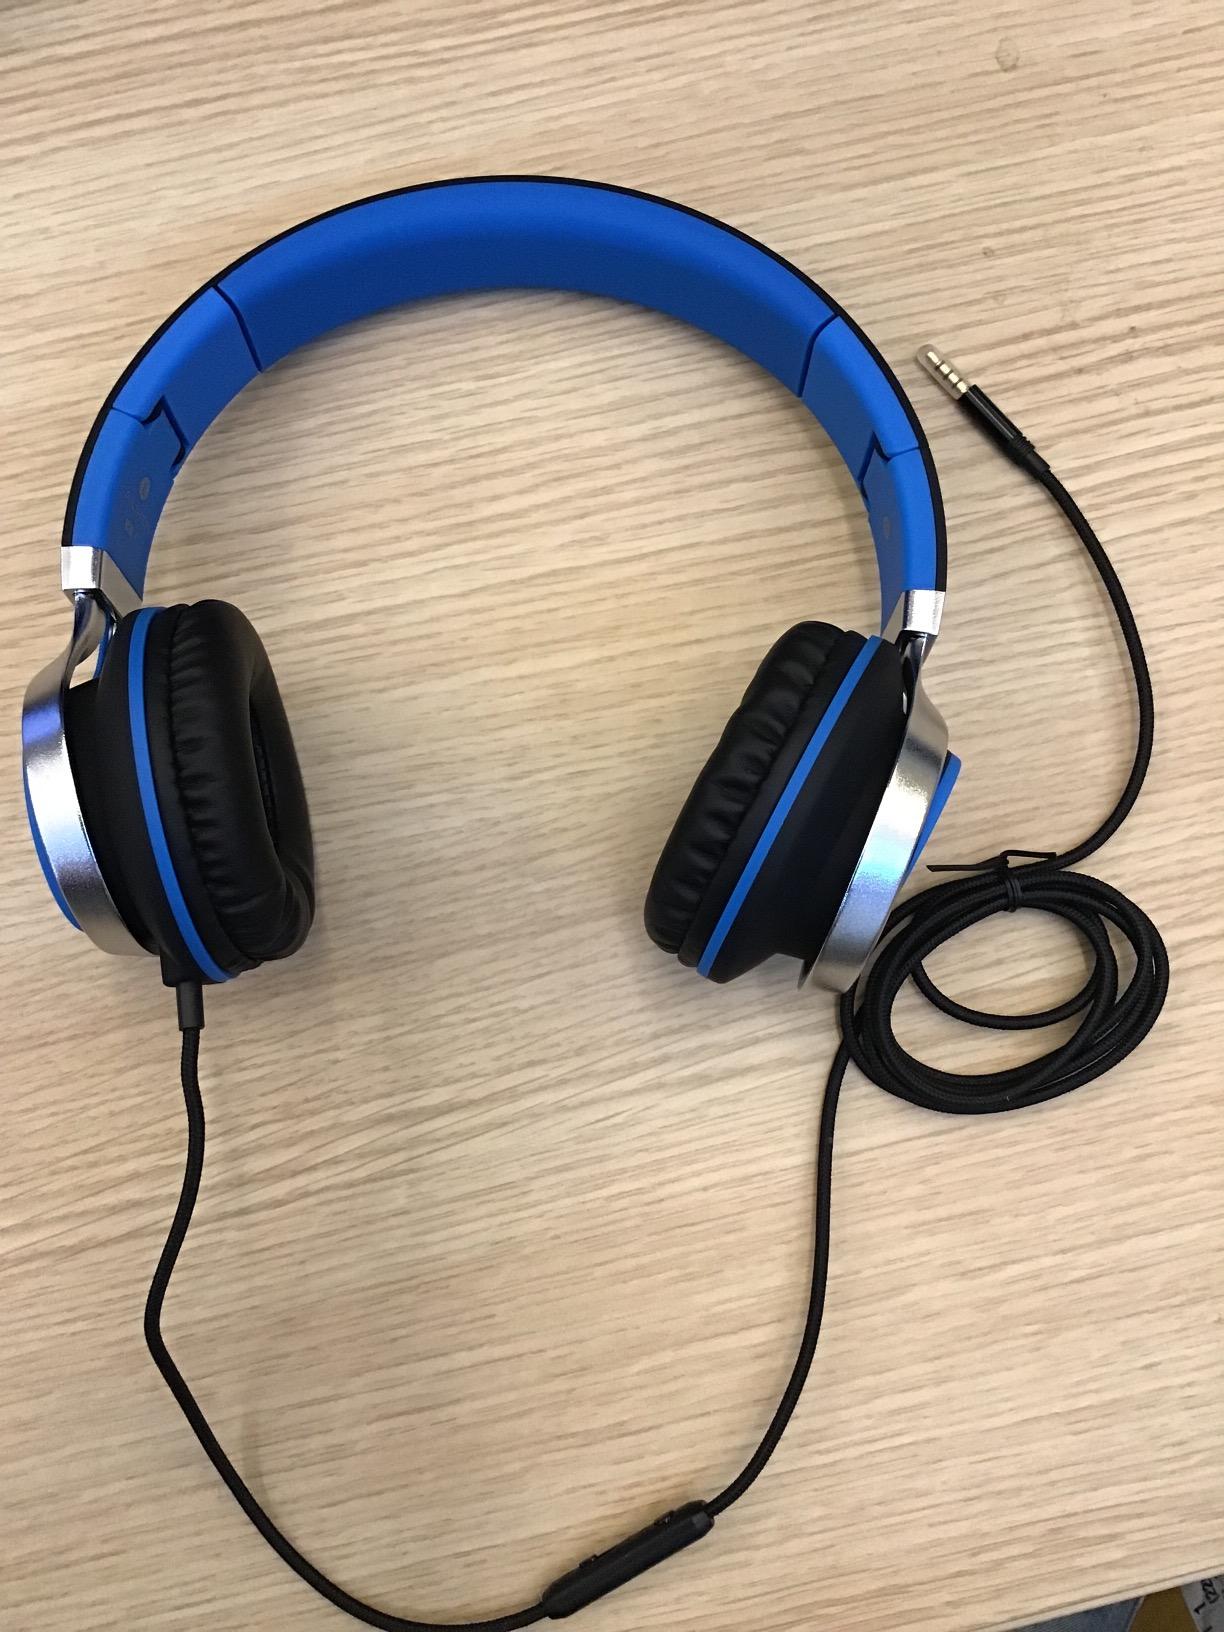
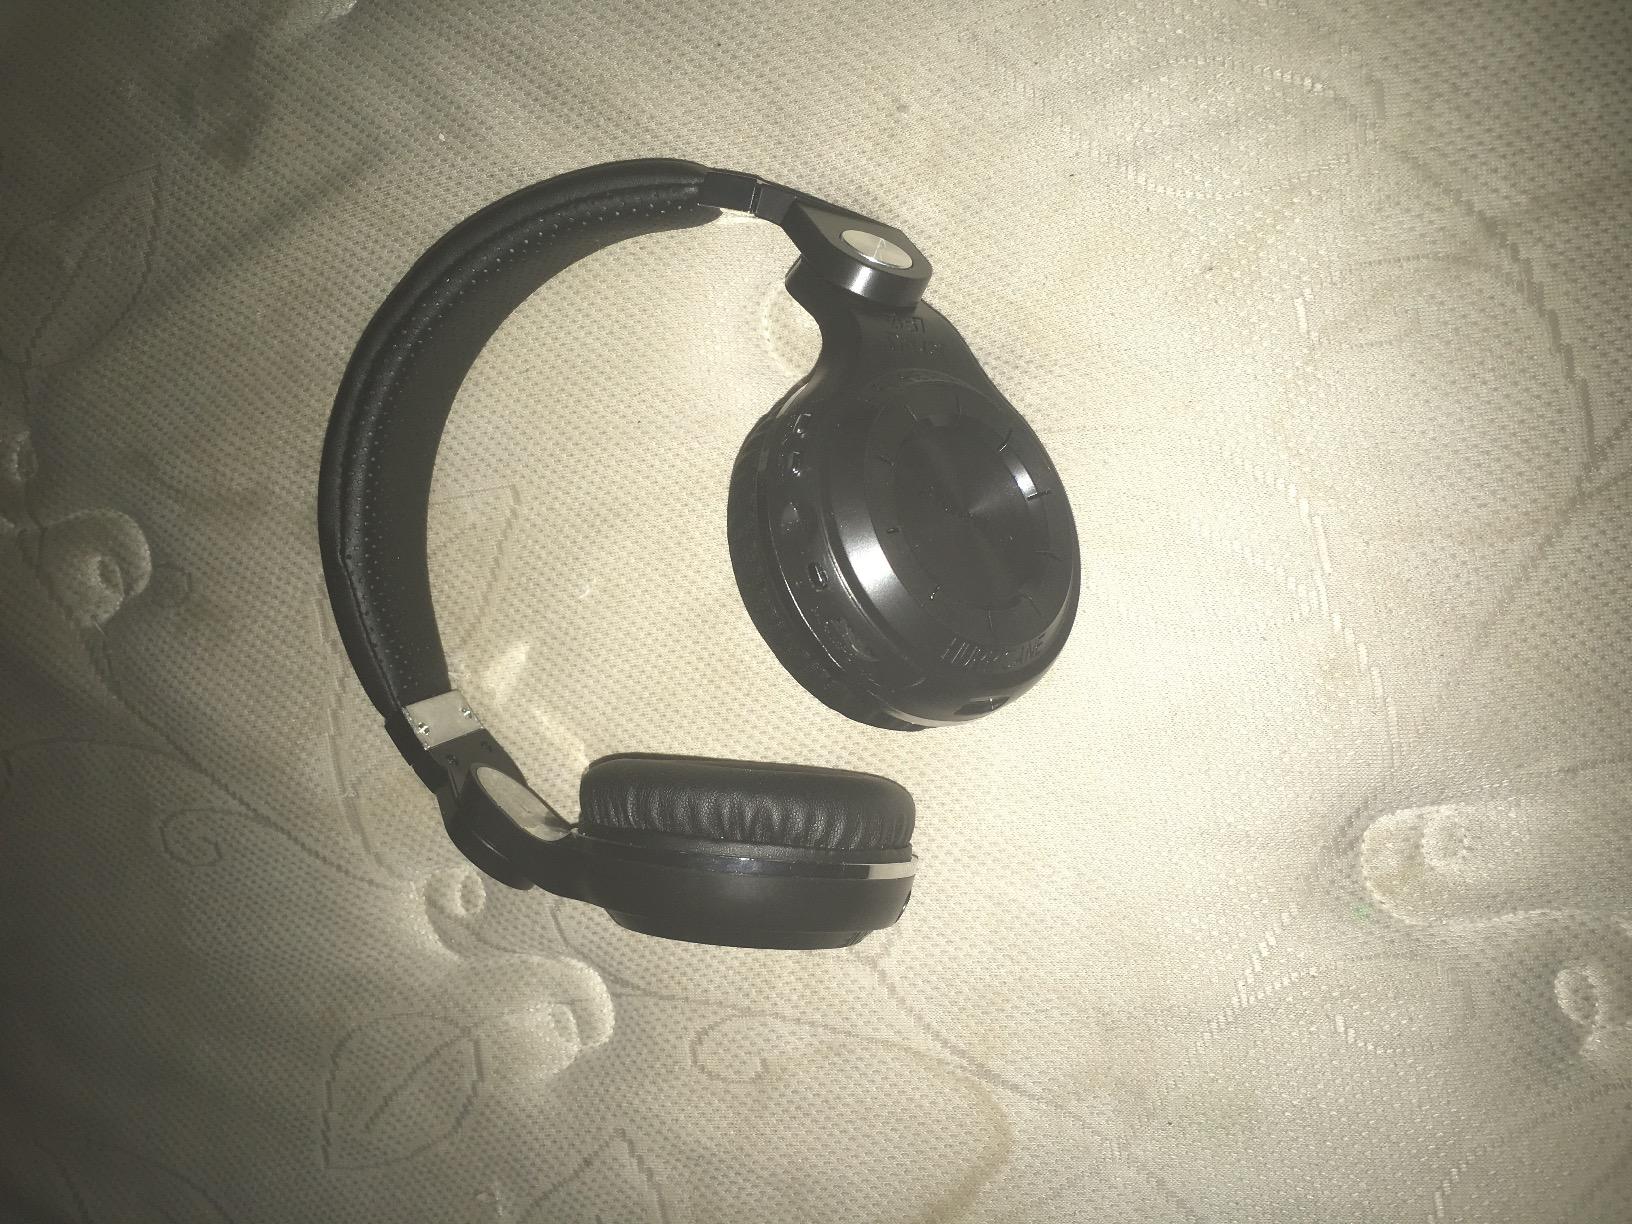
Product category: headphones
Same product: no